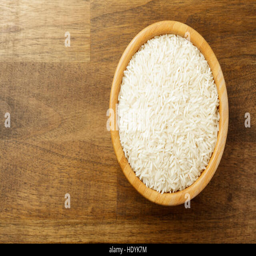
white rice in a wooden bowl